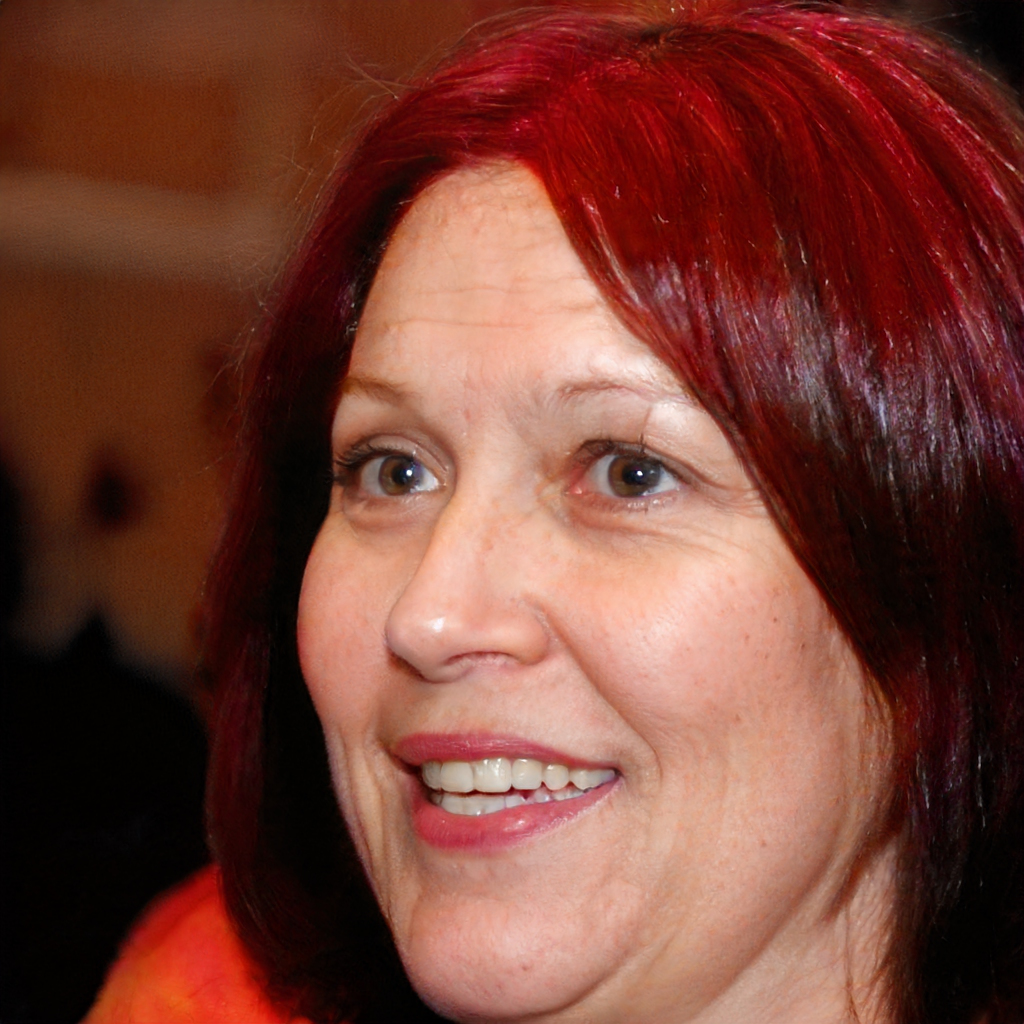
Gender: Female